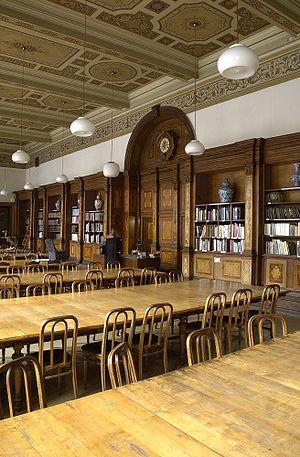
Fondé en 1885, le Musée des Arts décoratifs de Prague est logé dans un édifice néo-Renaissance construit de 1897 à 1899 d'après les plans de l'architecte Josef Schulz. Il a ouvert ses portes en 1900 avec des expositions au premier étage. Les riches collections du musée comprennent des arts décoratifs et appliqués et des œuvres allant de l'Antiquité tardive à nos jours, en mettant l'accent sur les objets européens, en particulier les objets d'art et d'artisanat créés sur les terres de Bohême. L'intérieur impressionnant de l'exposition permanente «Stories of Materials» propose aux visiteurs une excursion dans l'histoire et le développement des arts décoratifs dans les disciplines du verre, de la céramique, des arts graphiques, du design, du métal, du bois et d'autres matériaux, ainsi que des objets tels que les bijoux, les horloges, les textiles, la mode, les jouets et les meubles.